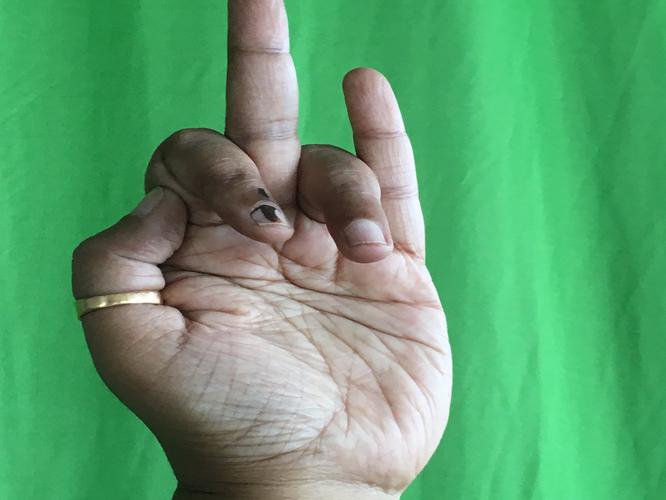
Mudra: Shukatundam
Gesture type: single_hand